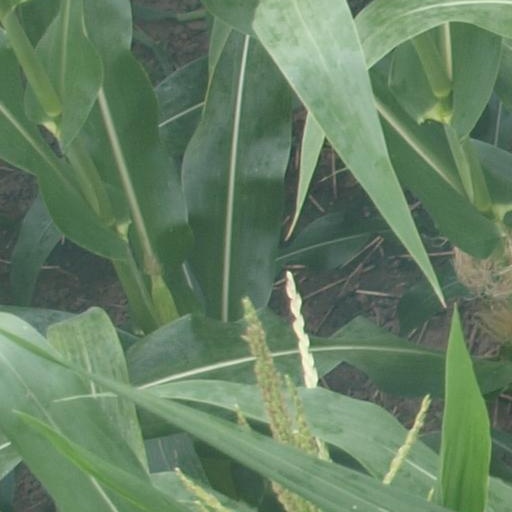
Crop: maize; corn